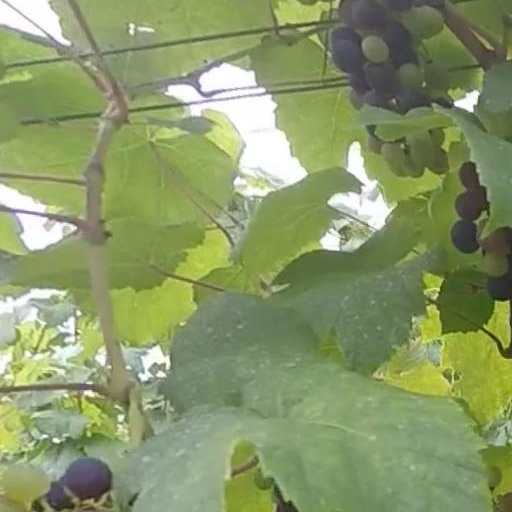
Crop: grape